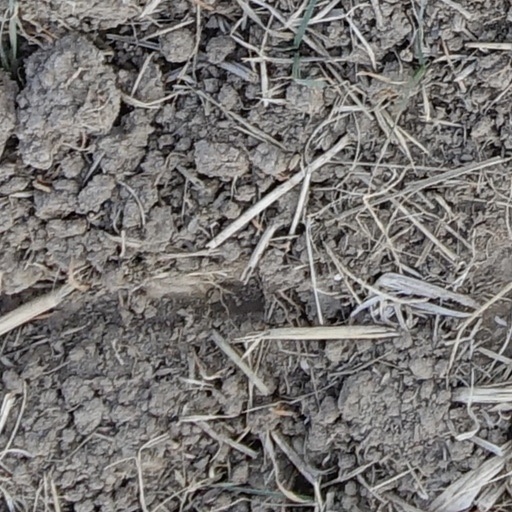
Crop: wheat